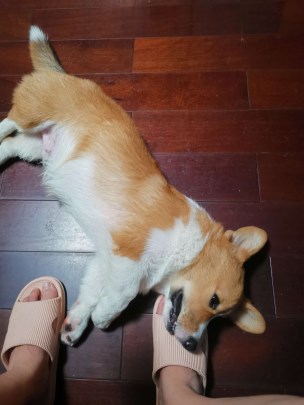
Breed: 2909-n000116-Cardigan